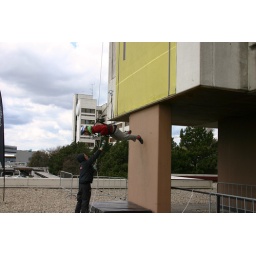
in Vienna, running down a 14 floor tall building.